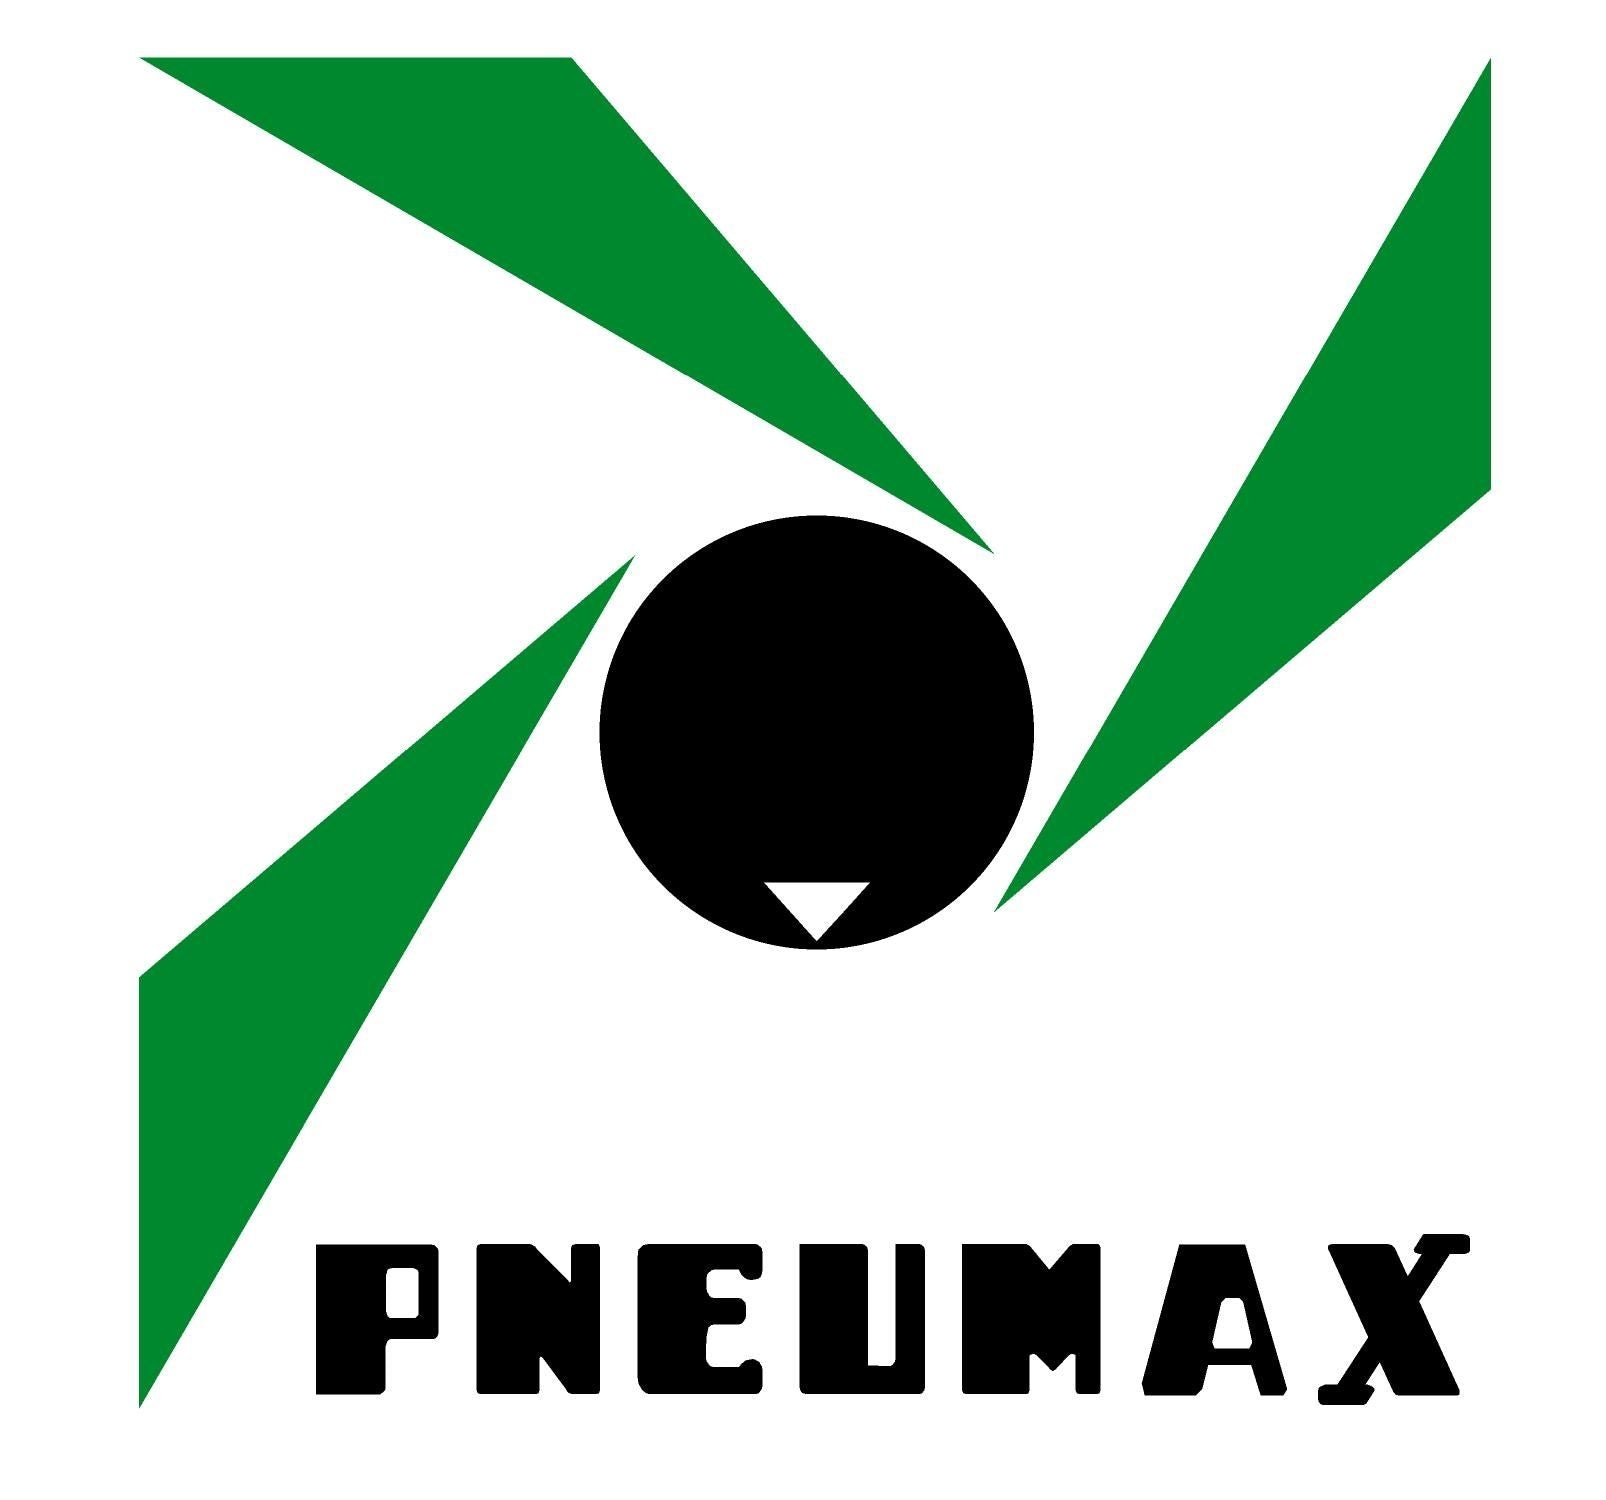
Pneumax 17301A.B.S Size 3 Filter 3/8" 20µm Autodrain
Pneumax offers the 17301A.B.S industrial machinery component under their pneumax brand. The 17301A.B.S part is a Size 3 Filter with 3/8" 20µm Autodrain. This product is used in a variety of industrial machinery, automation, and fluid power applications and is sold in the United States of America.
Brand: Pneumax
Category: Hardware > Hardware Accessories > Filters & Screens